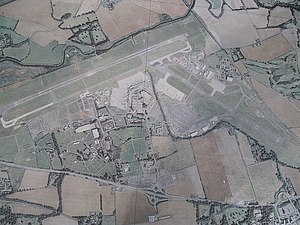
Edinburgh Airport / Galleri
Edinburgh Airport er en lufthavn i Skotland, Storbritannien. Den er beliggende ved Ingliston, 9 km fra centrum af Edinburgh.